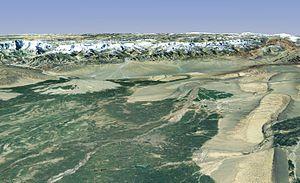
Le Chaînon Kashgar depuis la ville de Kashgar en Chine.
Le chaînon Kashgar, parfois appelé chaînon Kandar, est un massif montagneux situé à l'ouest du Xinjiang en République populaire de Chine. Il s'agit d'une zone de transition entre la cordillère du Kunlun à laquelle il est généralement rattaché, et le Pamir. Il culmine à 7 649 mètres d'altitude au Kongur.